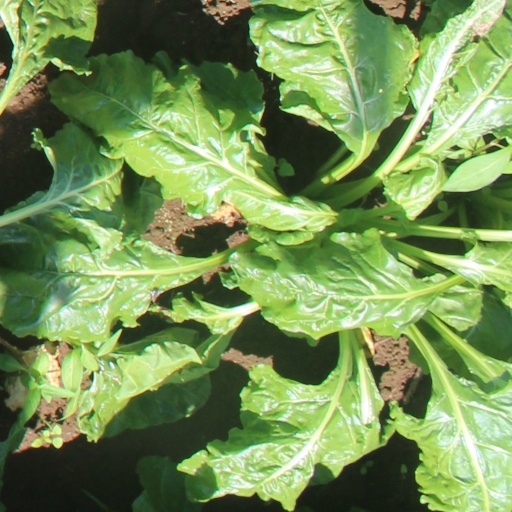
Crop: sugar beet